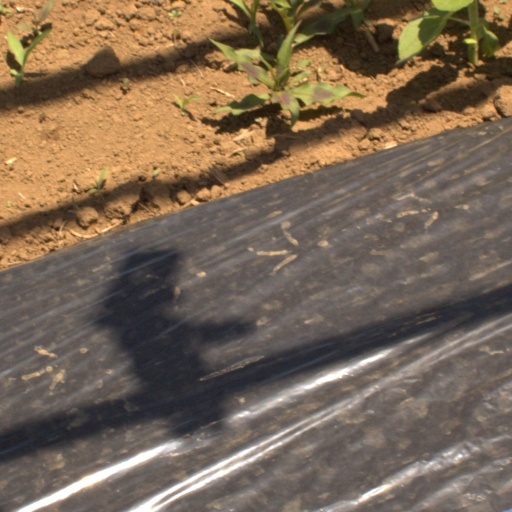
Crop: Jerusalem artichoke